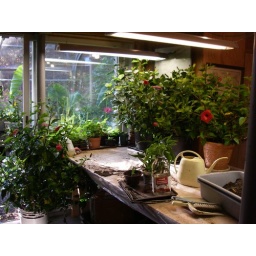
Green house with plants brought in for winter,.